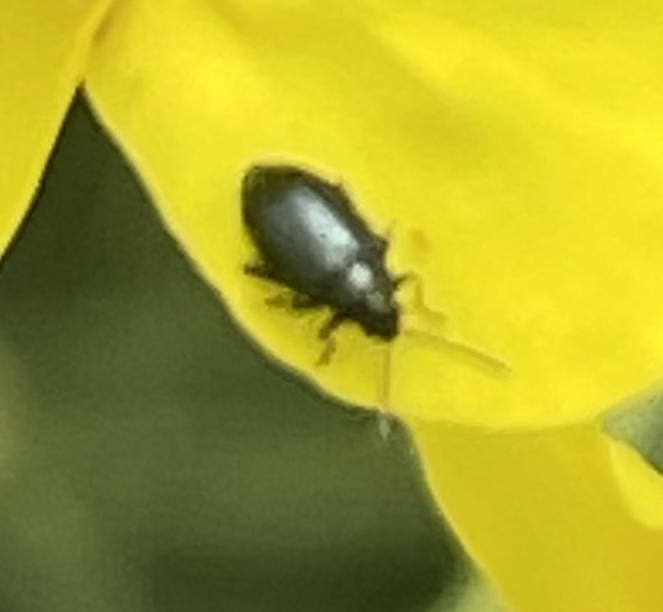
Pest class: crucifer_flea_beetle